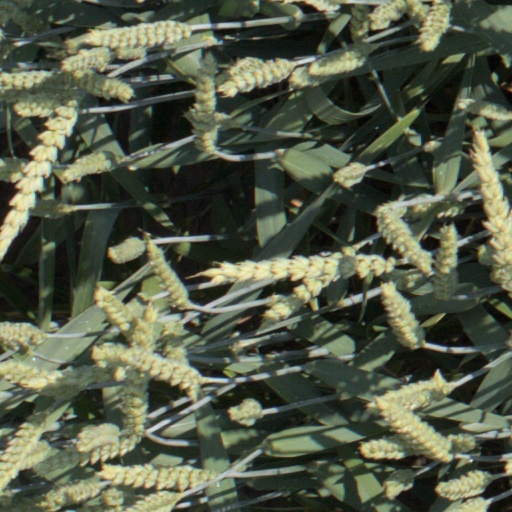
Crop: wheat